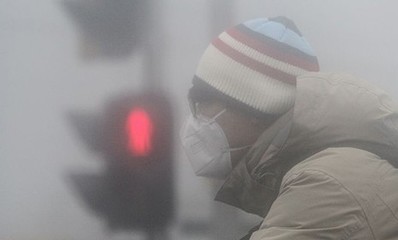
Weather: foggy or hazy